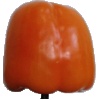
Label: orange_pepper